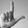
ASL letter: L